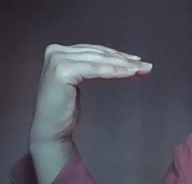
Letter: haa